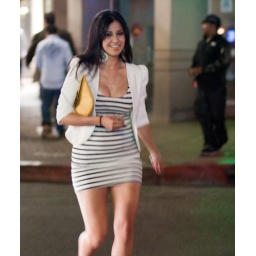
Girl in black and white dress